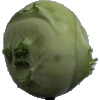
Label: kohlrabi